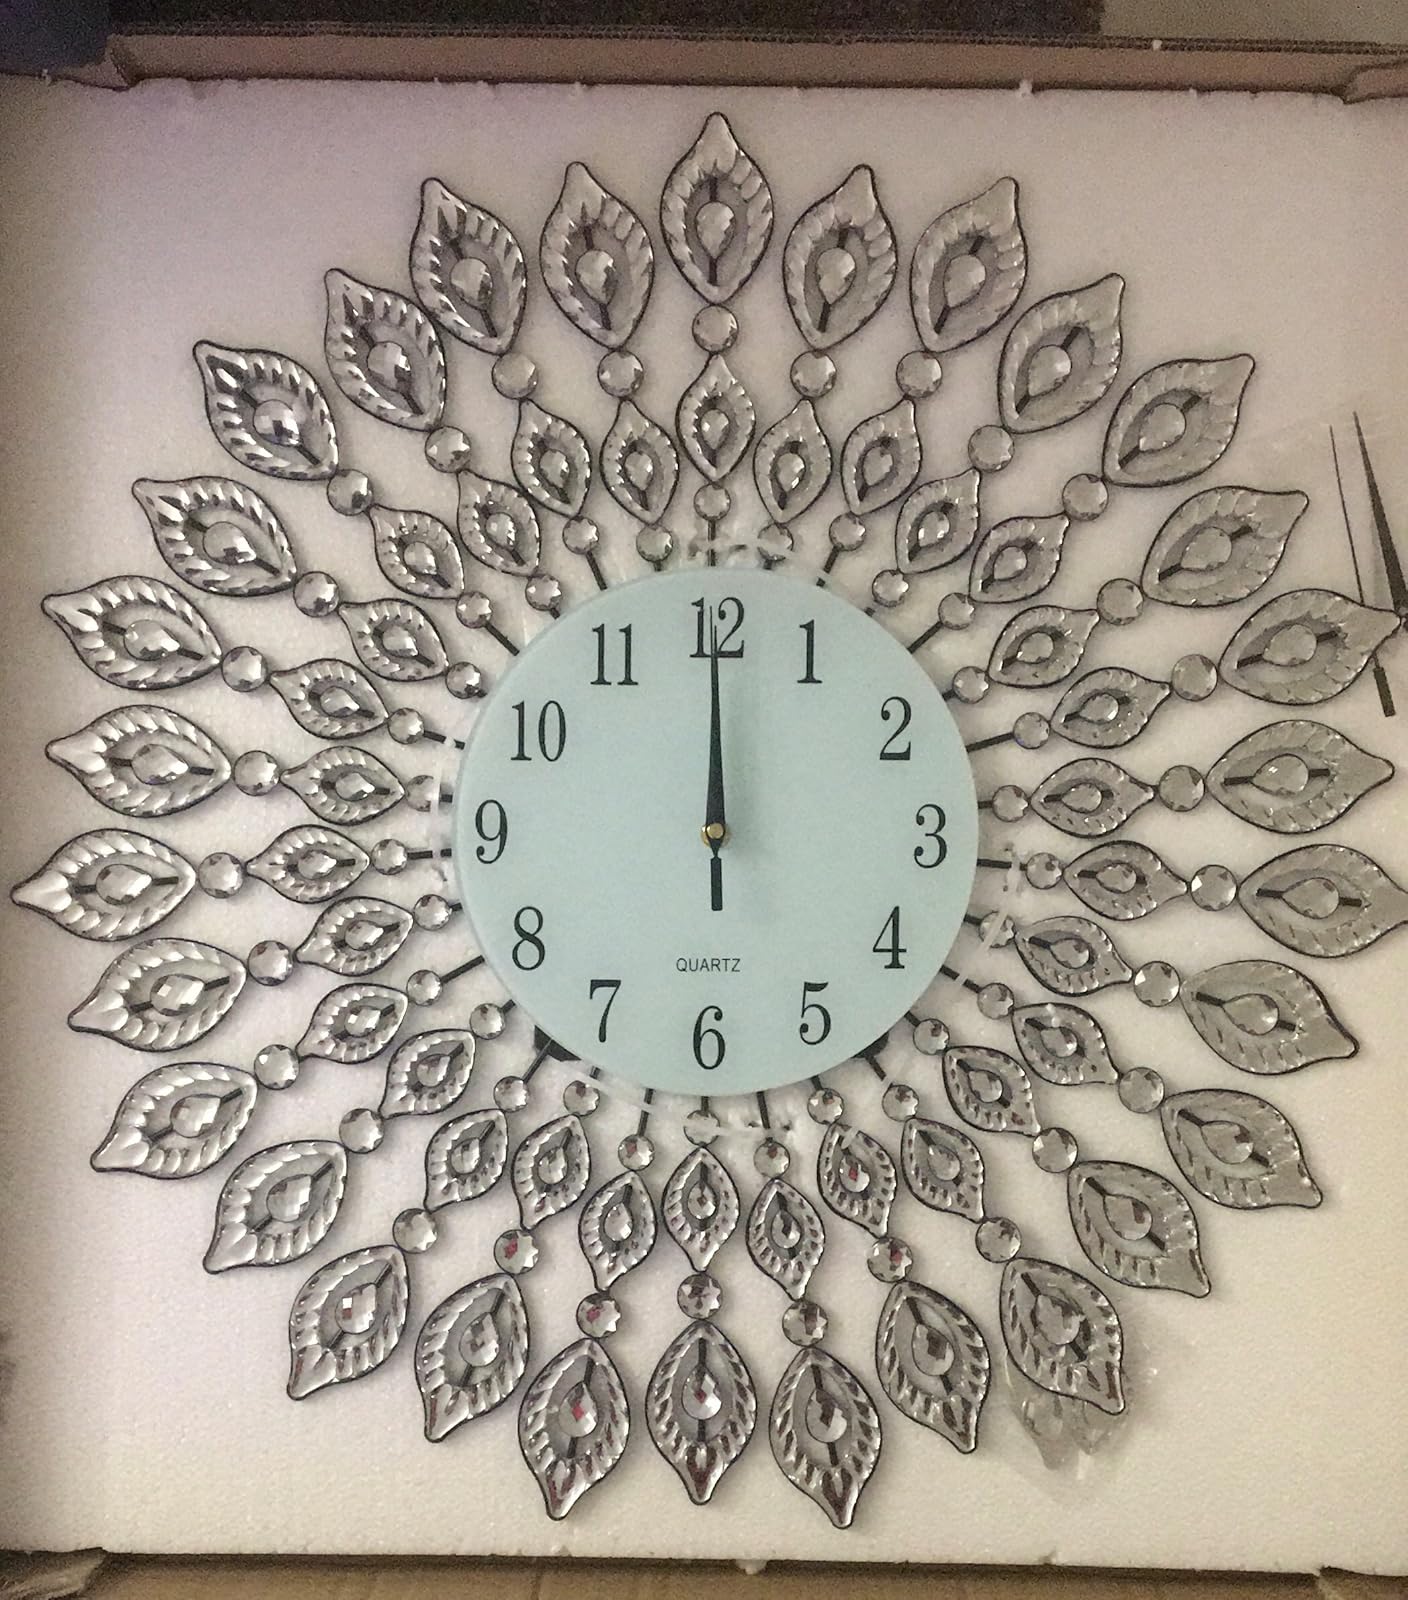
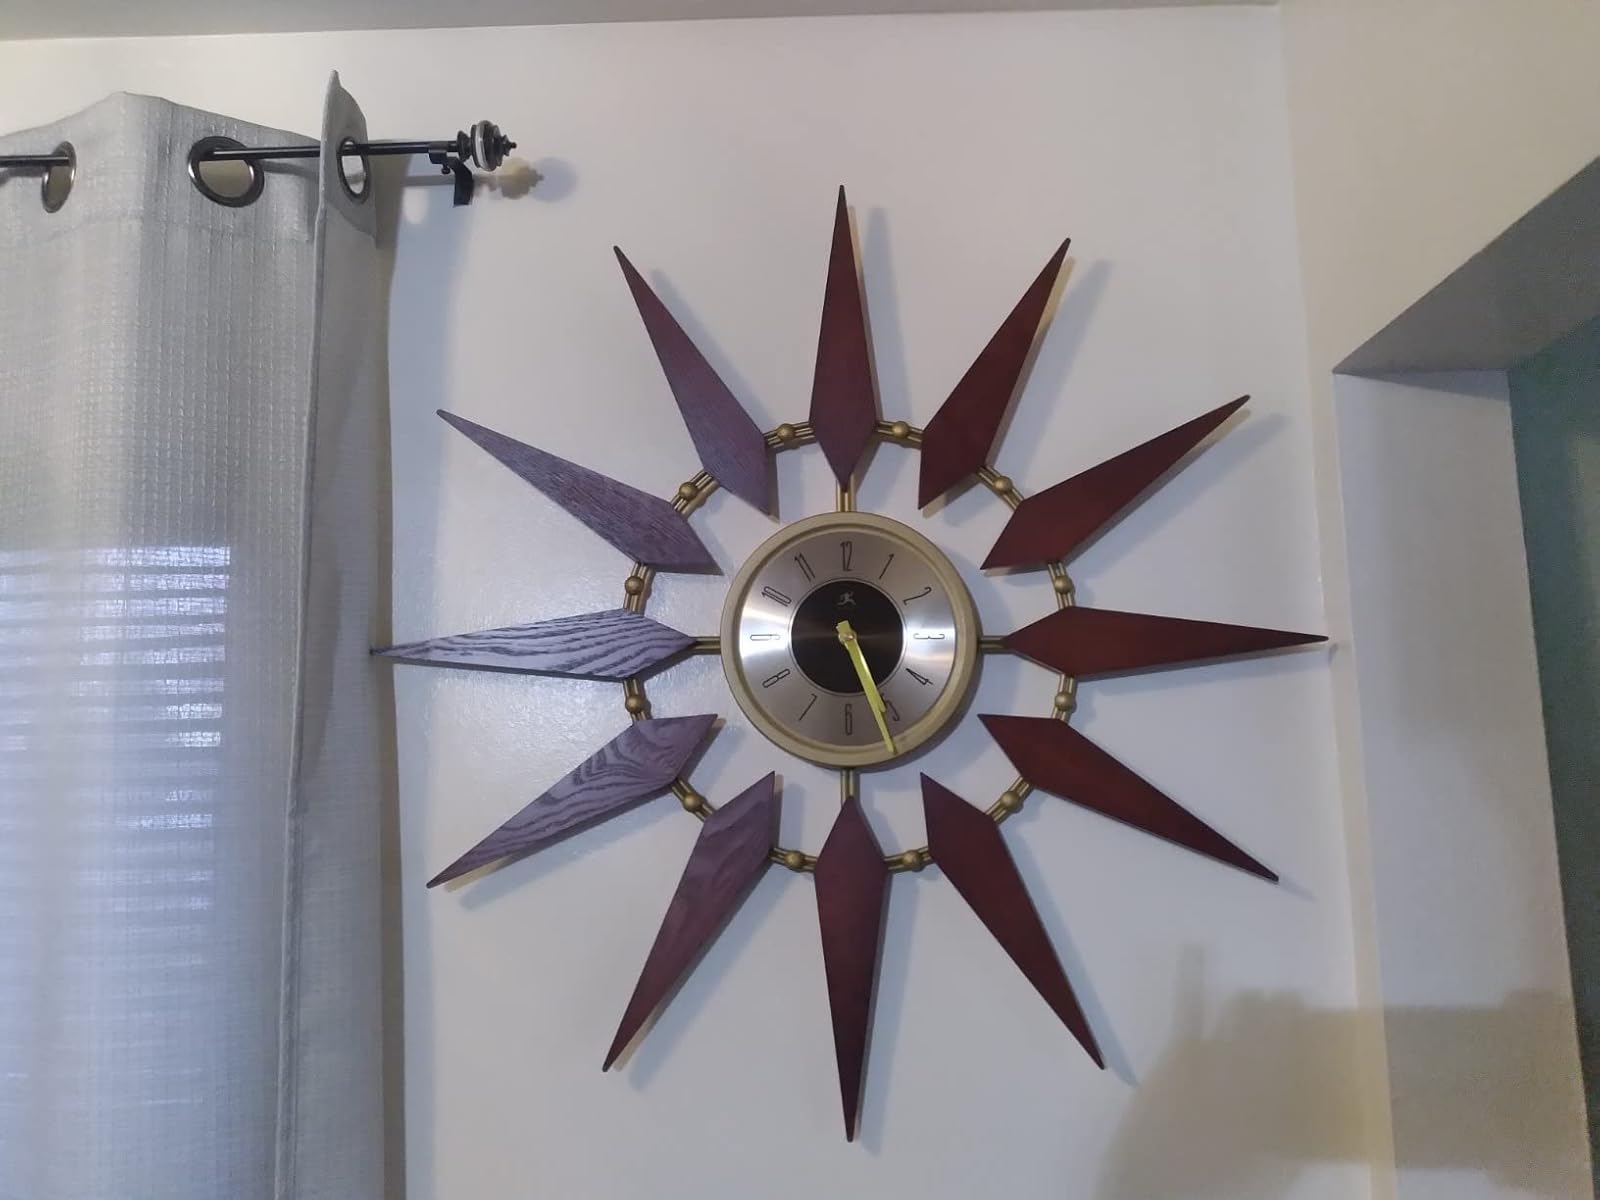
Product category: clock
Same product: no